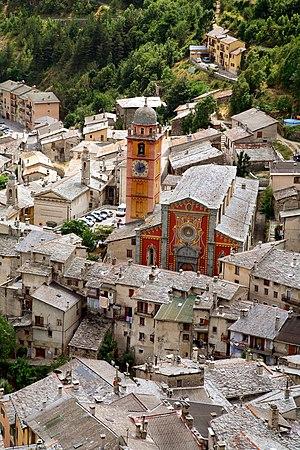
La collégiale et les deux chapelles de pénitents vues du cimetière
La collégiale Notre-Dame-de-l'Assomption est une église catholique située à Tende, en France, ancienne cathédrale, elle en porte encore canoniquement le titre honorifique.
La liste qui suit présente les édifices du département des Alpes-Maritimes protégés au titre des monuments historiques et répertoriés dans la base Mérimée du ministère français de la Culture, à l'exception de ceux des communes de Nice et Grasse présentés respectivement dans la liste des monuments historiques de Nice et dans la liste des monuments historiques de Grasse. Les édifices de la commune de Cannes sont également présentés dans la liste des monuments historiques de Cannes.
Tende est une commune française située dans le département des Alpes-Maritimes, en région Provence-Alpes-Côte d'Azur.